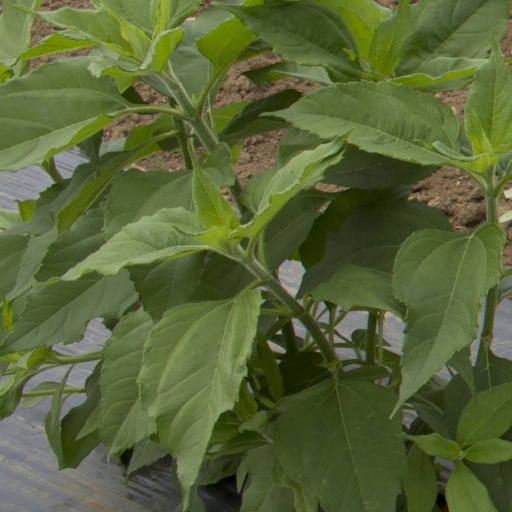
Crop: Jerusalem artichoke